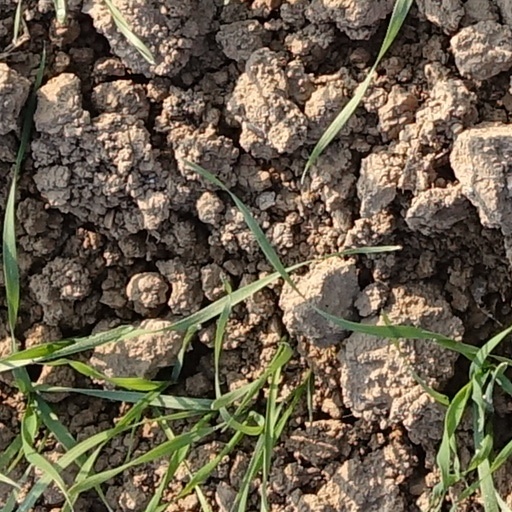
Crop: wheat